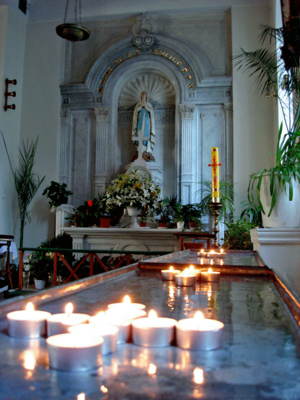
L'église Saint-Louis-des-Français de Moscou est une église catholique située dans le quartier de la Loubianka, au centre de Moscou. L'église appartient à la paroisse française du même nom qui est à l'origine de sa construction.